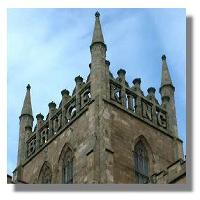
Weather: sun or clear